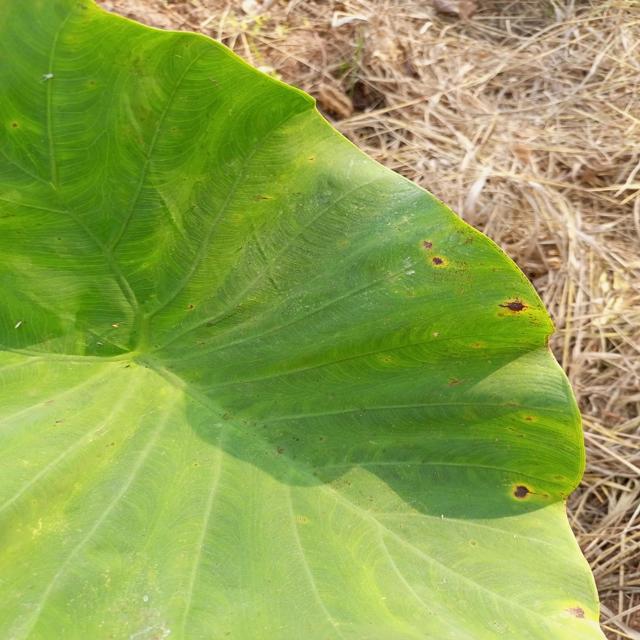
Label: Early_Blight